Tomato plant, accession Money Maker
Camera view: tilt-top (135 deg); turntable rotation: 180 degrees
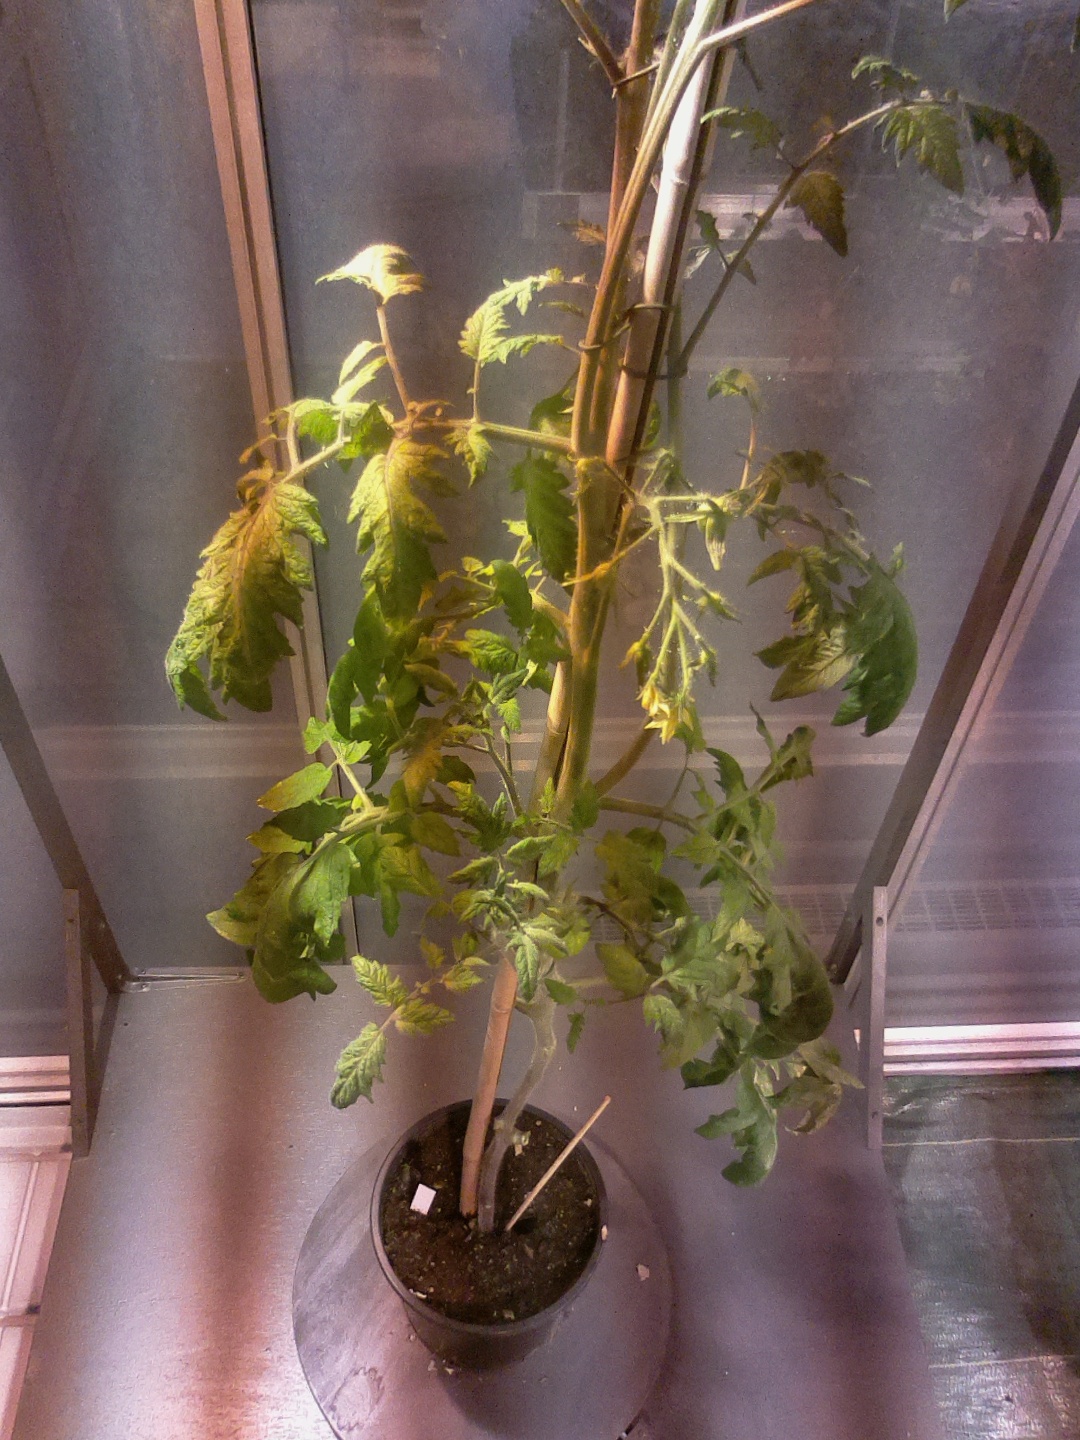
BBCH growth stage 73: 30%-40% of final fruit size